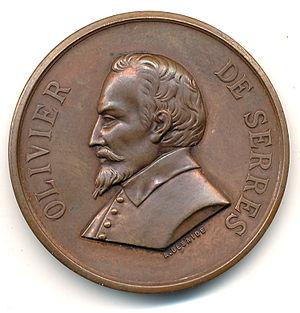
Médaille à l'effigie d'Olivier de Serres gravée par Alphonse Desaide, 37mm
Olivier de Serres, né à Villeneuve-de-Berg en 1539 et mort le 12 juillet 1619 au même endroit, est un agronome français, protestant actif et auteur d'un vaste traité, le Théâtre d’Agriculture et mesnage des champs, qui connut 19 rééditions de 1600 à 1675. Il étudia de manière scientifique les techniques agricoles et en rechercha l’amélioration par l'expérimentation. De ce point de vue, il est généralement considéré comme le père de l’agronomie française, bien que les termes « agronome » et « agronomie » datent de la seconde moitié du XVIIIᵉ siècle ; on parle alors de « gestionnaire de terres agricoles ».
Alphonse Desaide, est un graveur, médailleur, sculpteur et éditeur de médaille français.